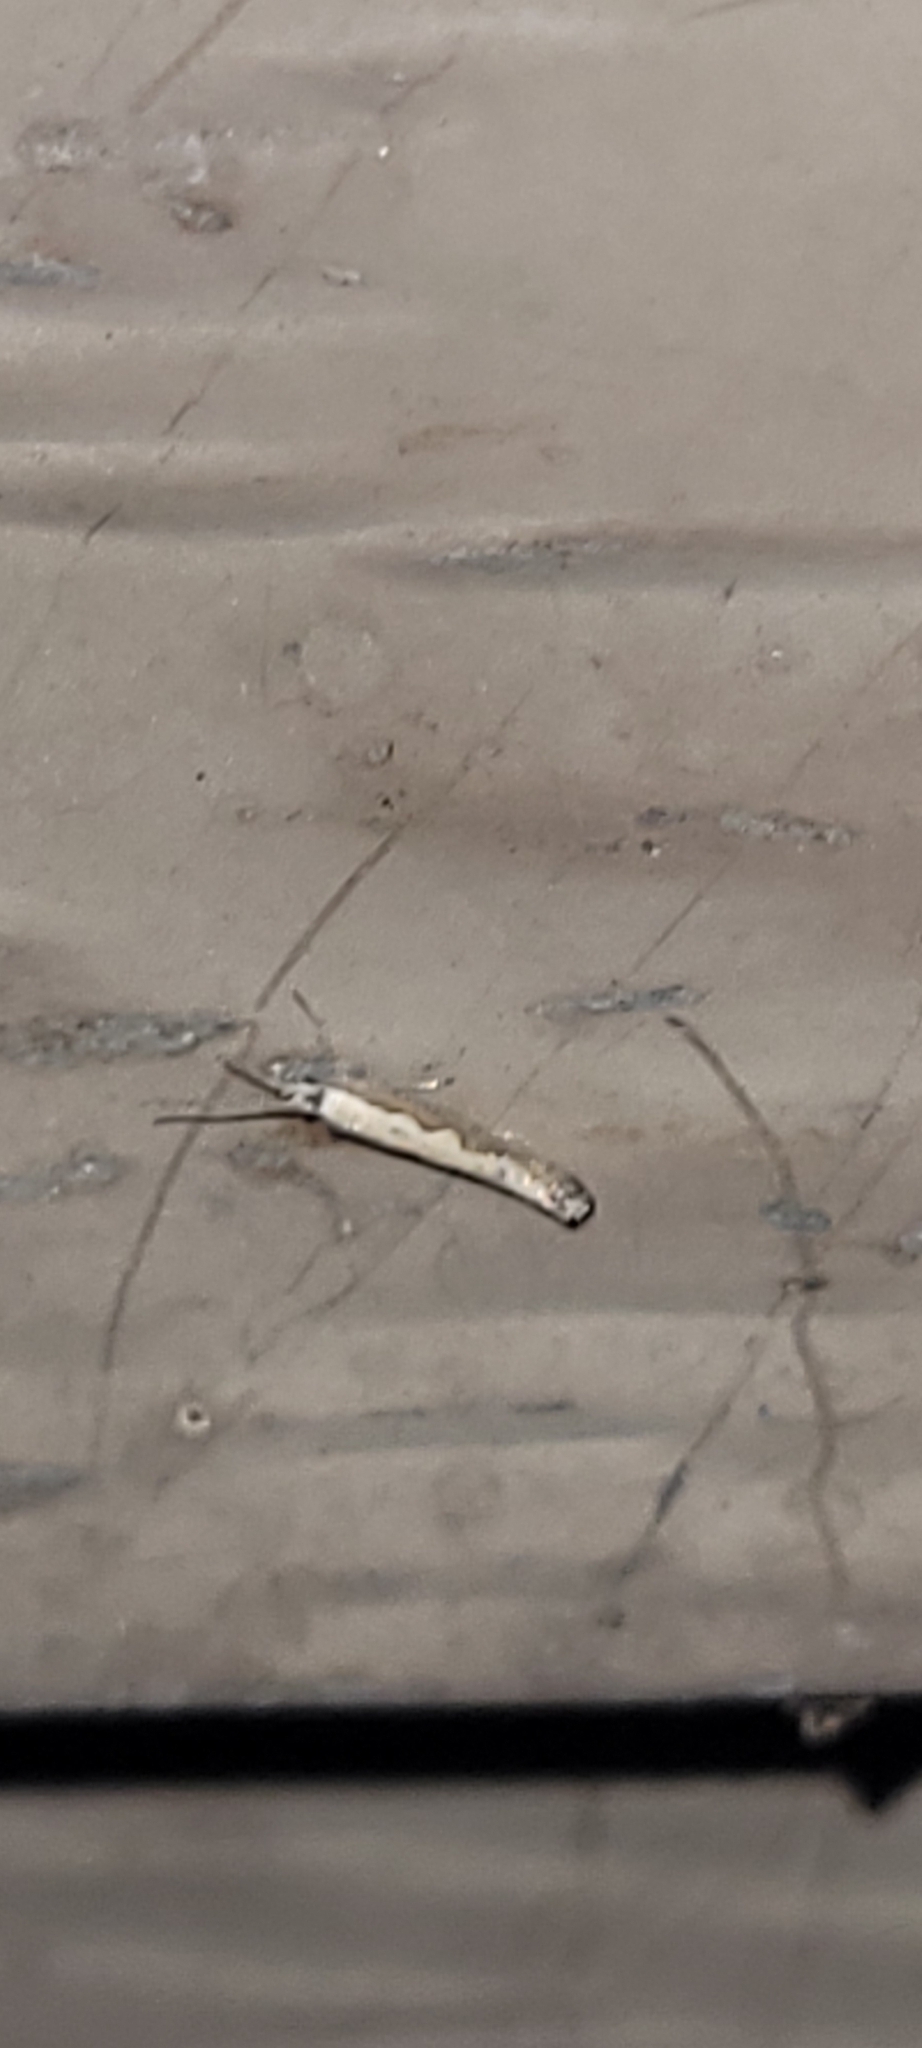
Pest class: diamondback_moth